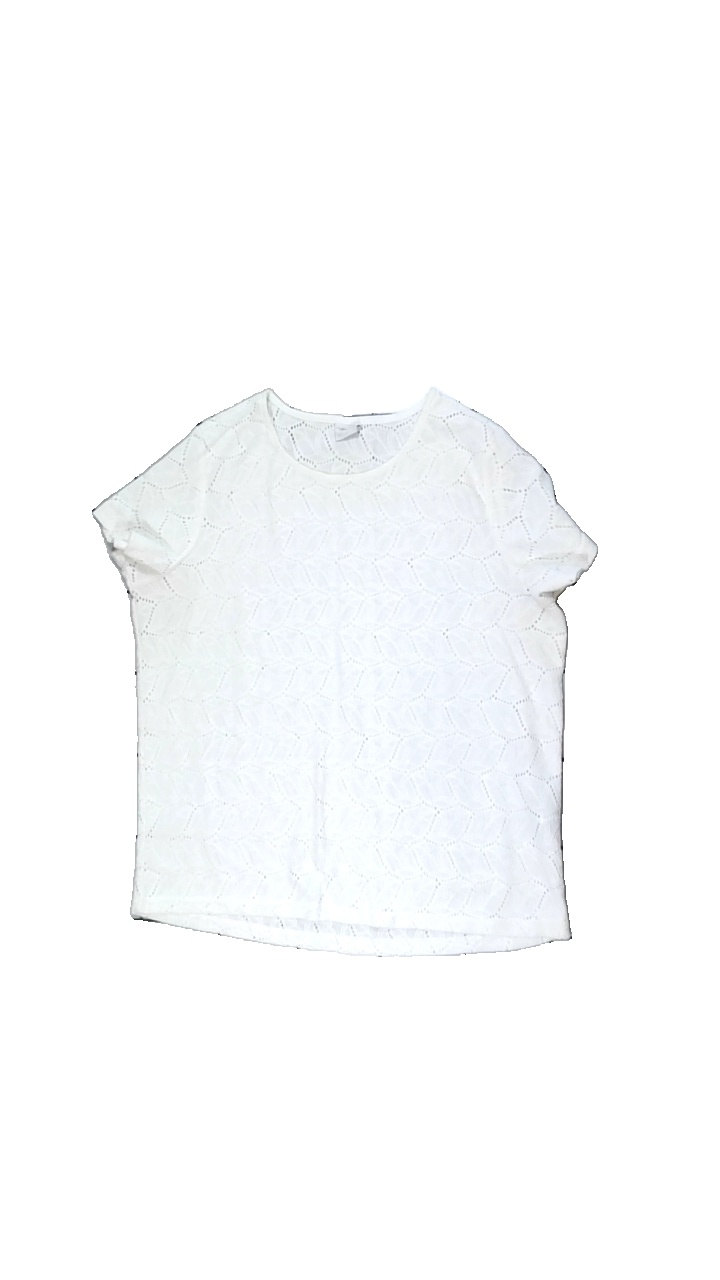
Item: Top (Ladies)
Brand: Jacqueline De Yong
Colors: White
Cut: Regular
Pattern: Lace
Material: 100% polyester
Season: Summer
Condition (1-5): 4
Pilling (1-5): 5
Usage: Reuse
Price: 100-150